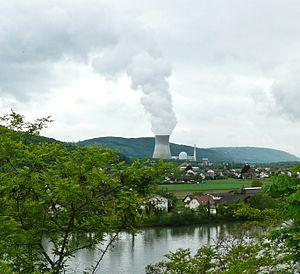
Panache de vapeur émis par la tour de refroidissement d'une centrale nucléaire suisse (2010)